Sassoon Docks

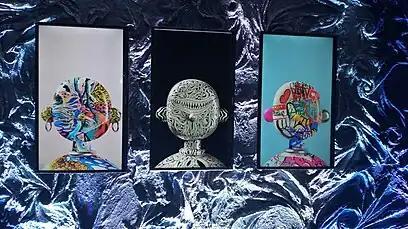
Digital art at the Sassoon Docks Art Festival, 2022 - 2023

In 2017, street art transformed one of Mumbai’s oldest fishing docks into an exhibition space. Thirty artists from around the world gave the bustling 142-year-old Sassoon Dock, a colorful makeover as part of the St+art Urban Art Festival. The exhibition opened to public on 11 November 2017. A second art exhibition was started on 22 December 2022 and went on till 22 February 2023.